Syriac language

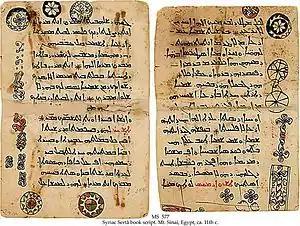
An 11th-century Syriac manuscript

In the English language, the term "Syriac" is used as a linguonym (language name) designating a specific variant of the Aramaic language in relation to its regional origin in northeastern parts of Ancient Syria, around Edessa, which lay outside of the provincial borders of Roman Syria. Since Aramaic was used by various Middle Eastern peoples, having several variants (dialects), this specific dialect that originated in northeastern Syria became known under its regional (Syrian/Syriac) designation ("Suryaya").